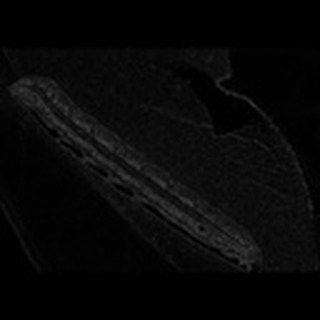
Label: cotton_army_worm